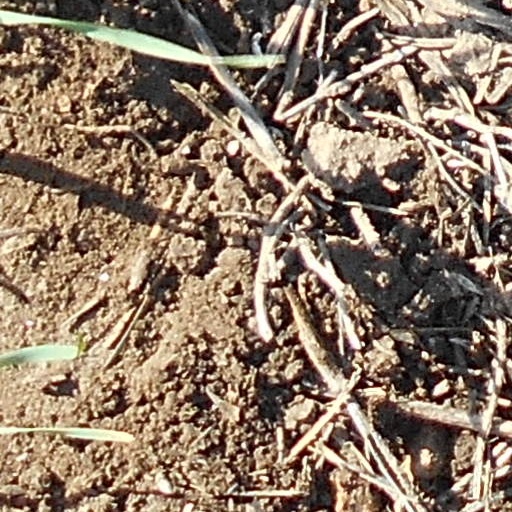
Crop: wheat